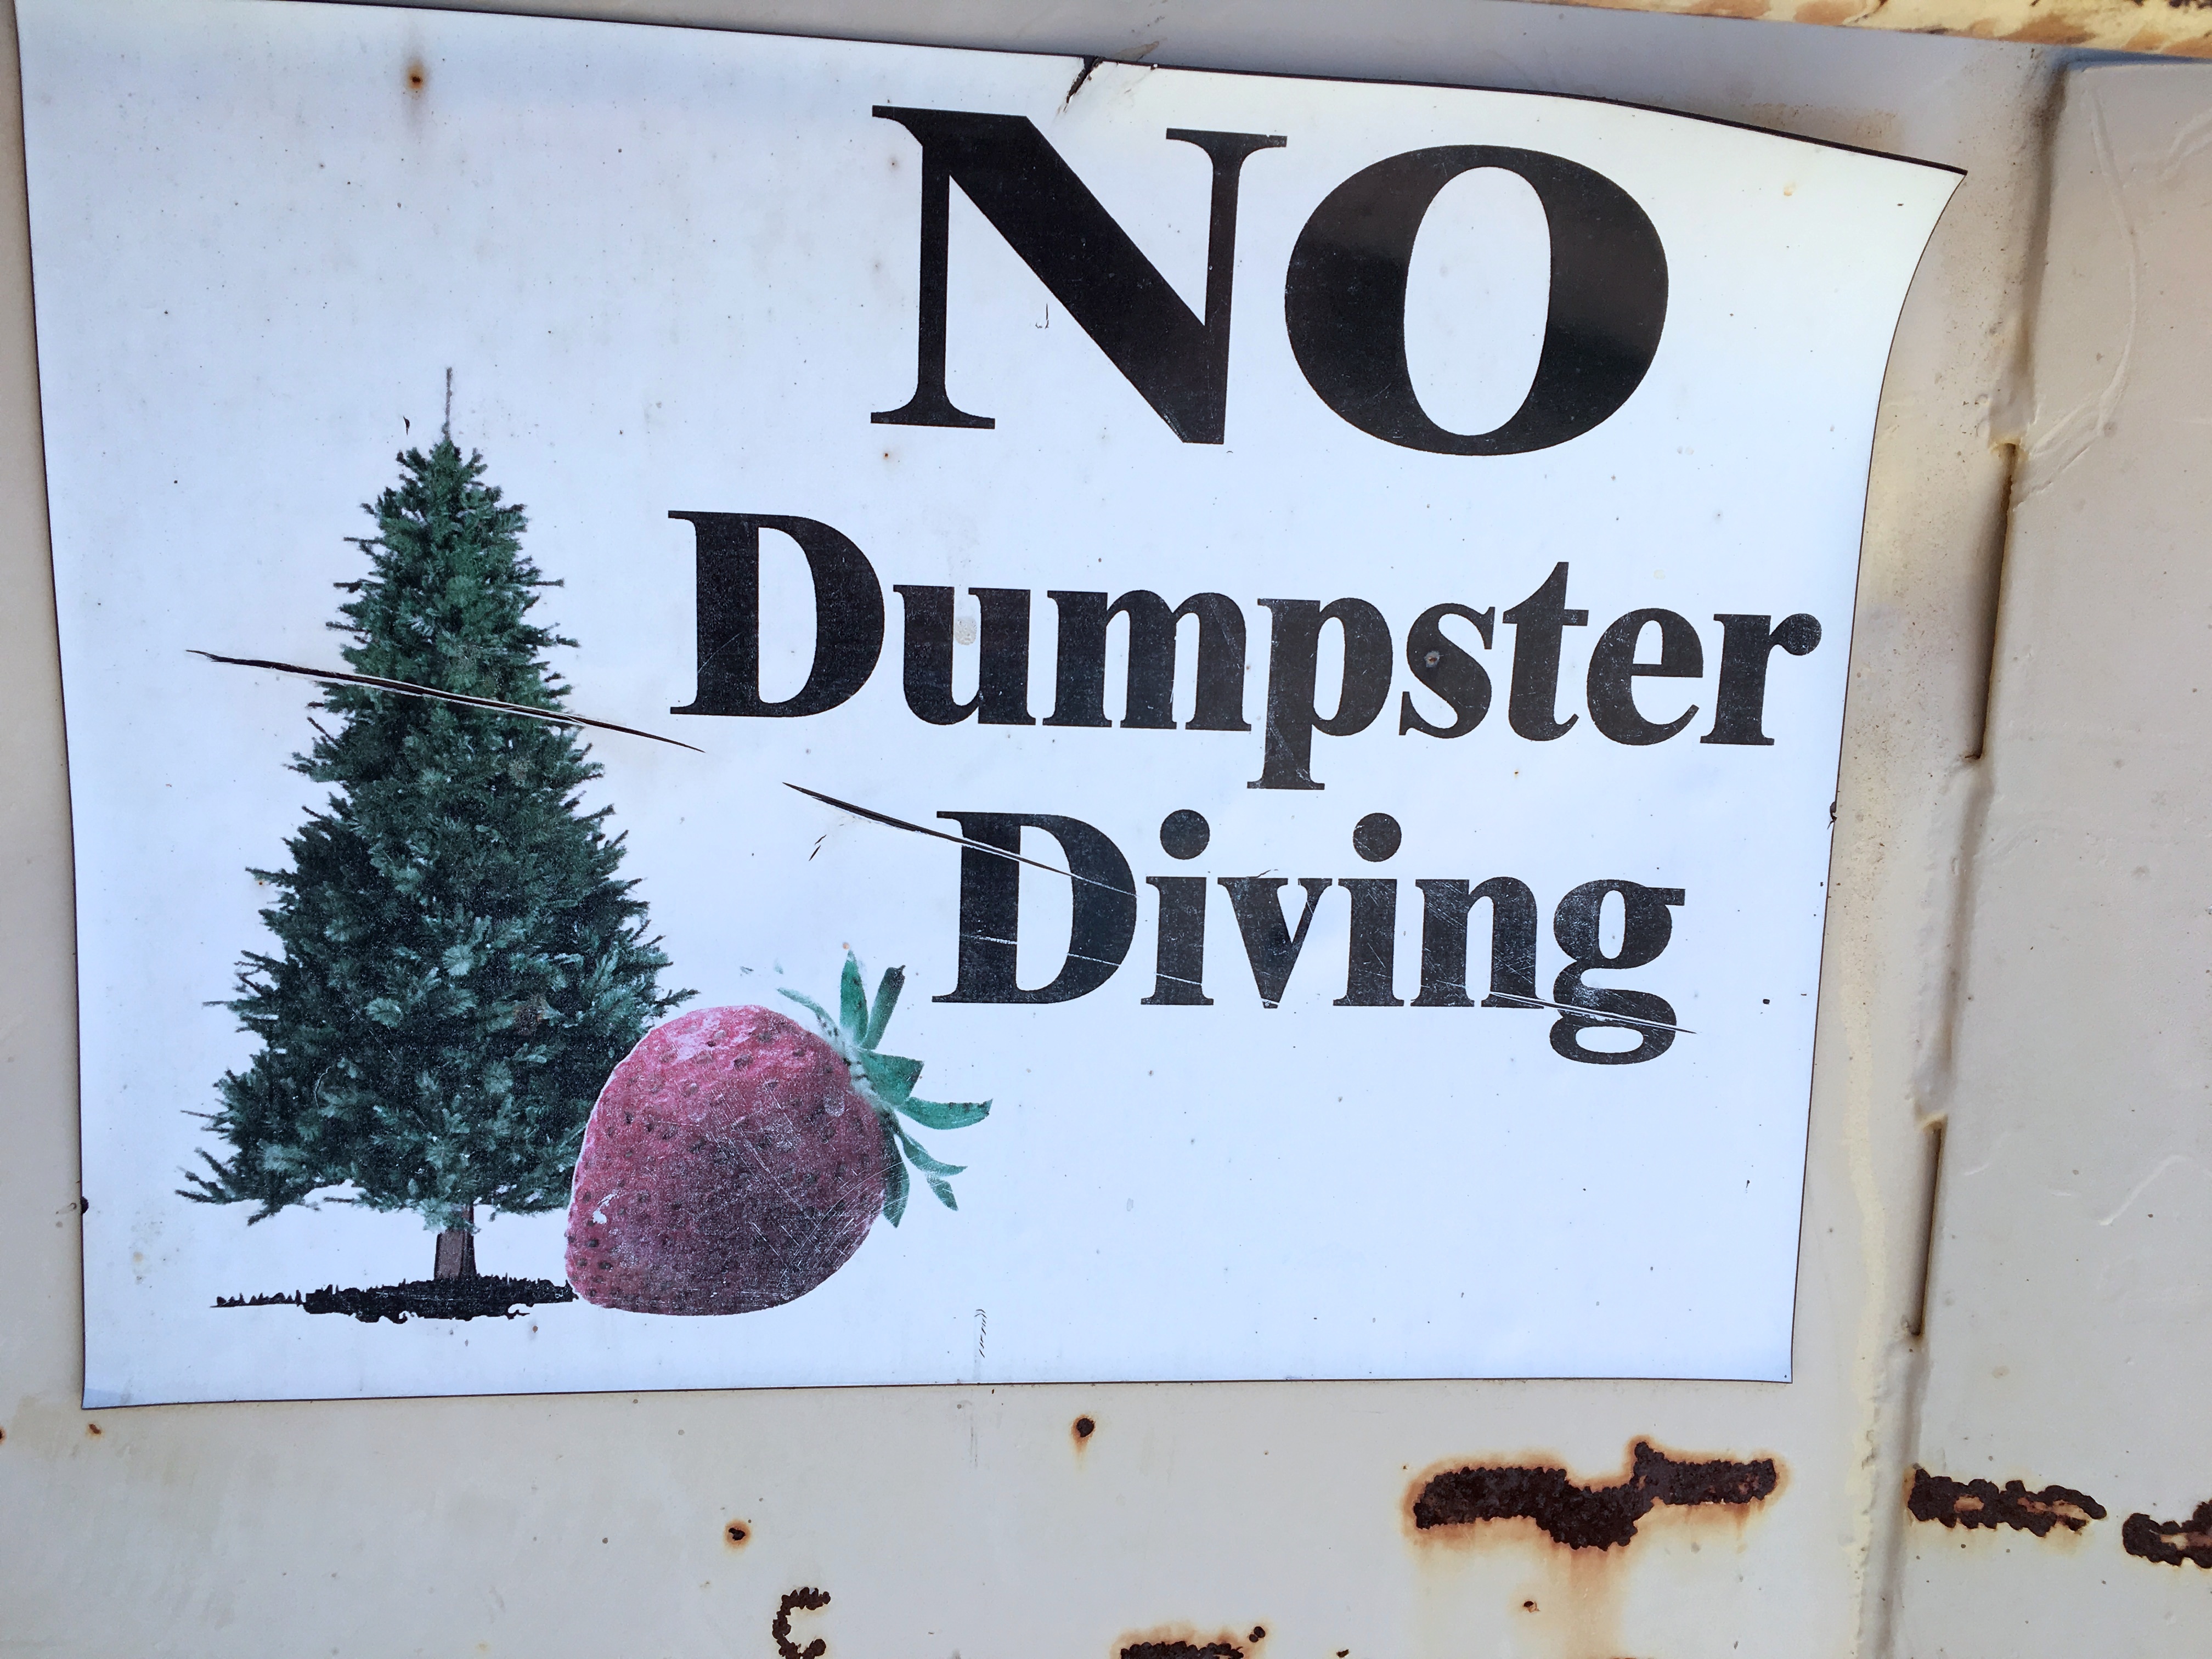
wall, advertising, sign, banner, signage, art, design, poster, shape